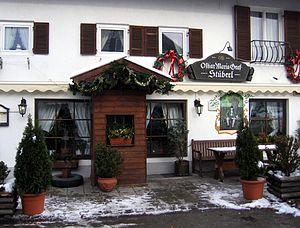
Oskar Maria Graf est un écrivain allemand.